47th Street (Manhattan)

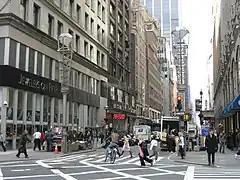
The Diamond District at 47th Street and Fifth Avenue

The Diamond District is a commercial stretch between Fifth and Sixth avenues in Midtown Manhattan. Until the 1920s, New York's diamond epicenter was Maiden Lane, four blocks north of Wall Street. The new Diamond District was formed when dealers moved north from an earlier district near Canal Street and the Bowery that was created in the 1920s, and from a second district located in the Financial District, near the intersection of Fulton and Nassau streets, which started in 1931, and also from the at one time jewelry district of Maiden Lane, which had existed since the 18th century.